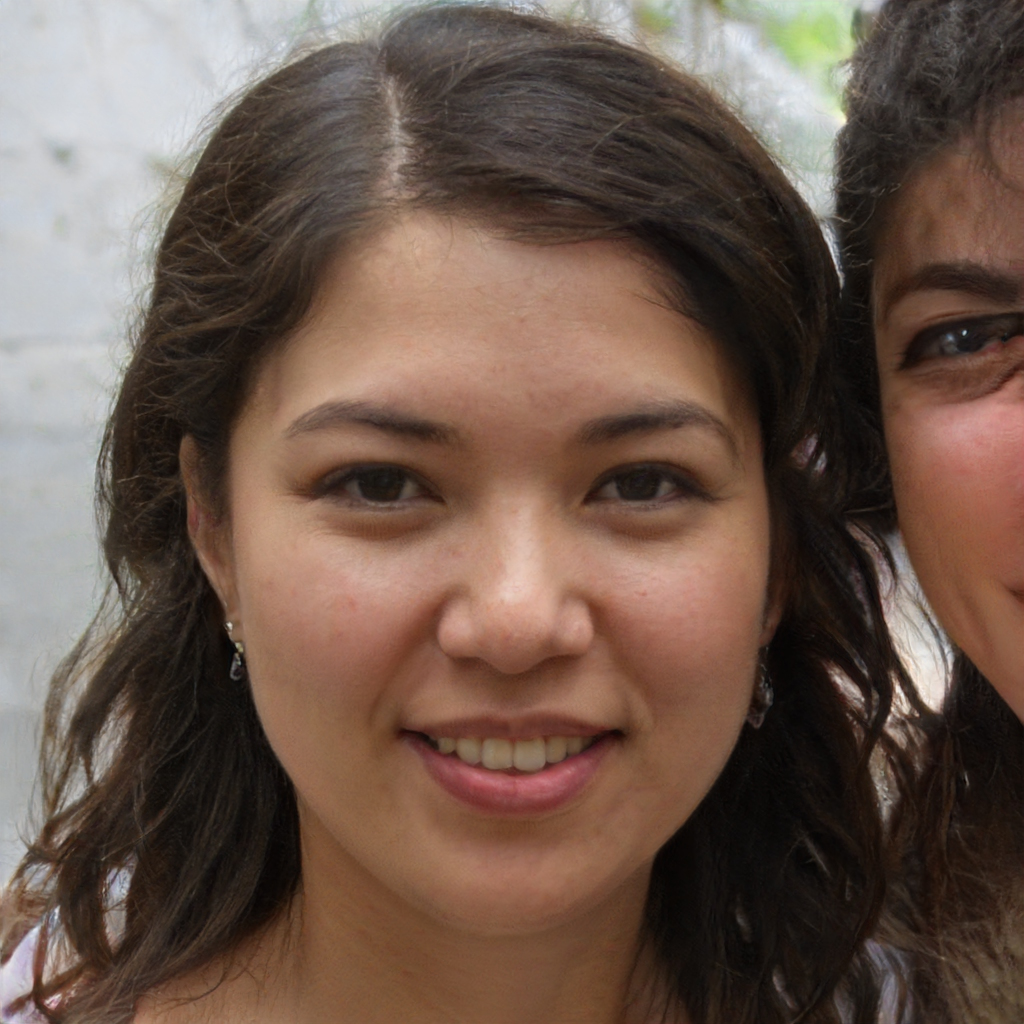
Gender: Female